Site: brandenburg
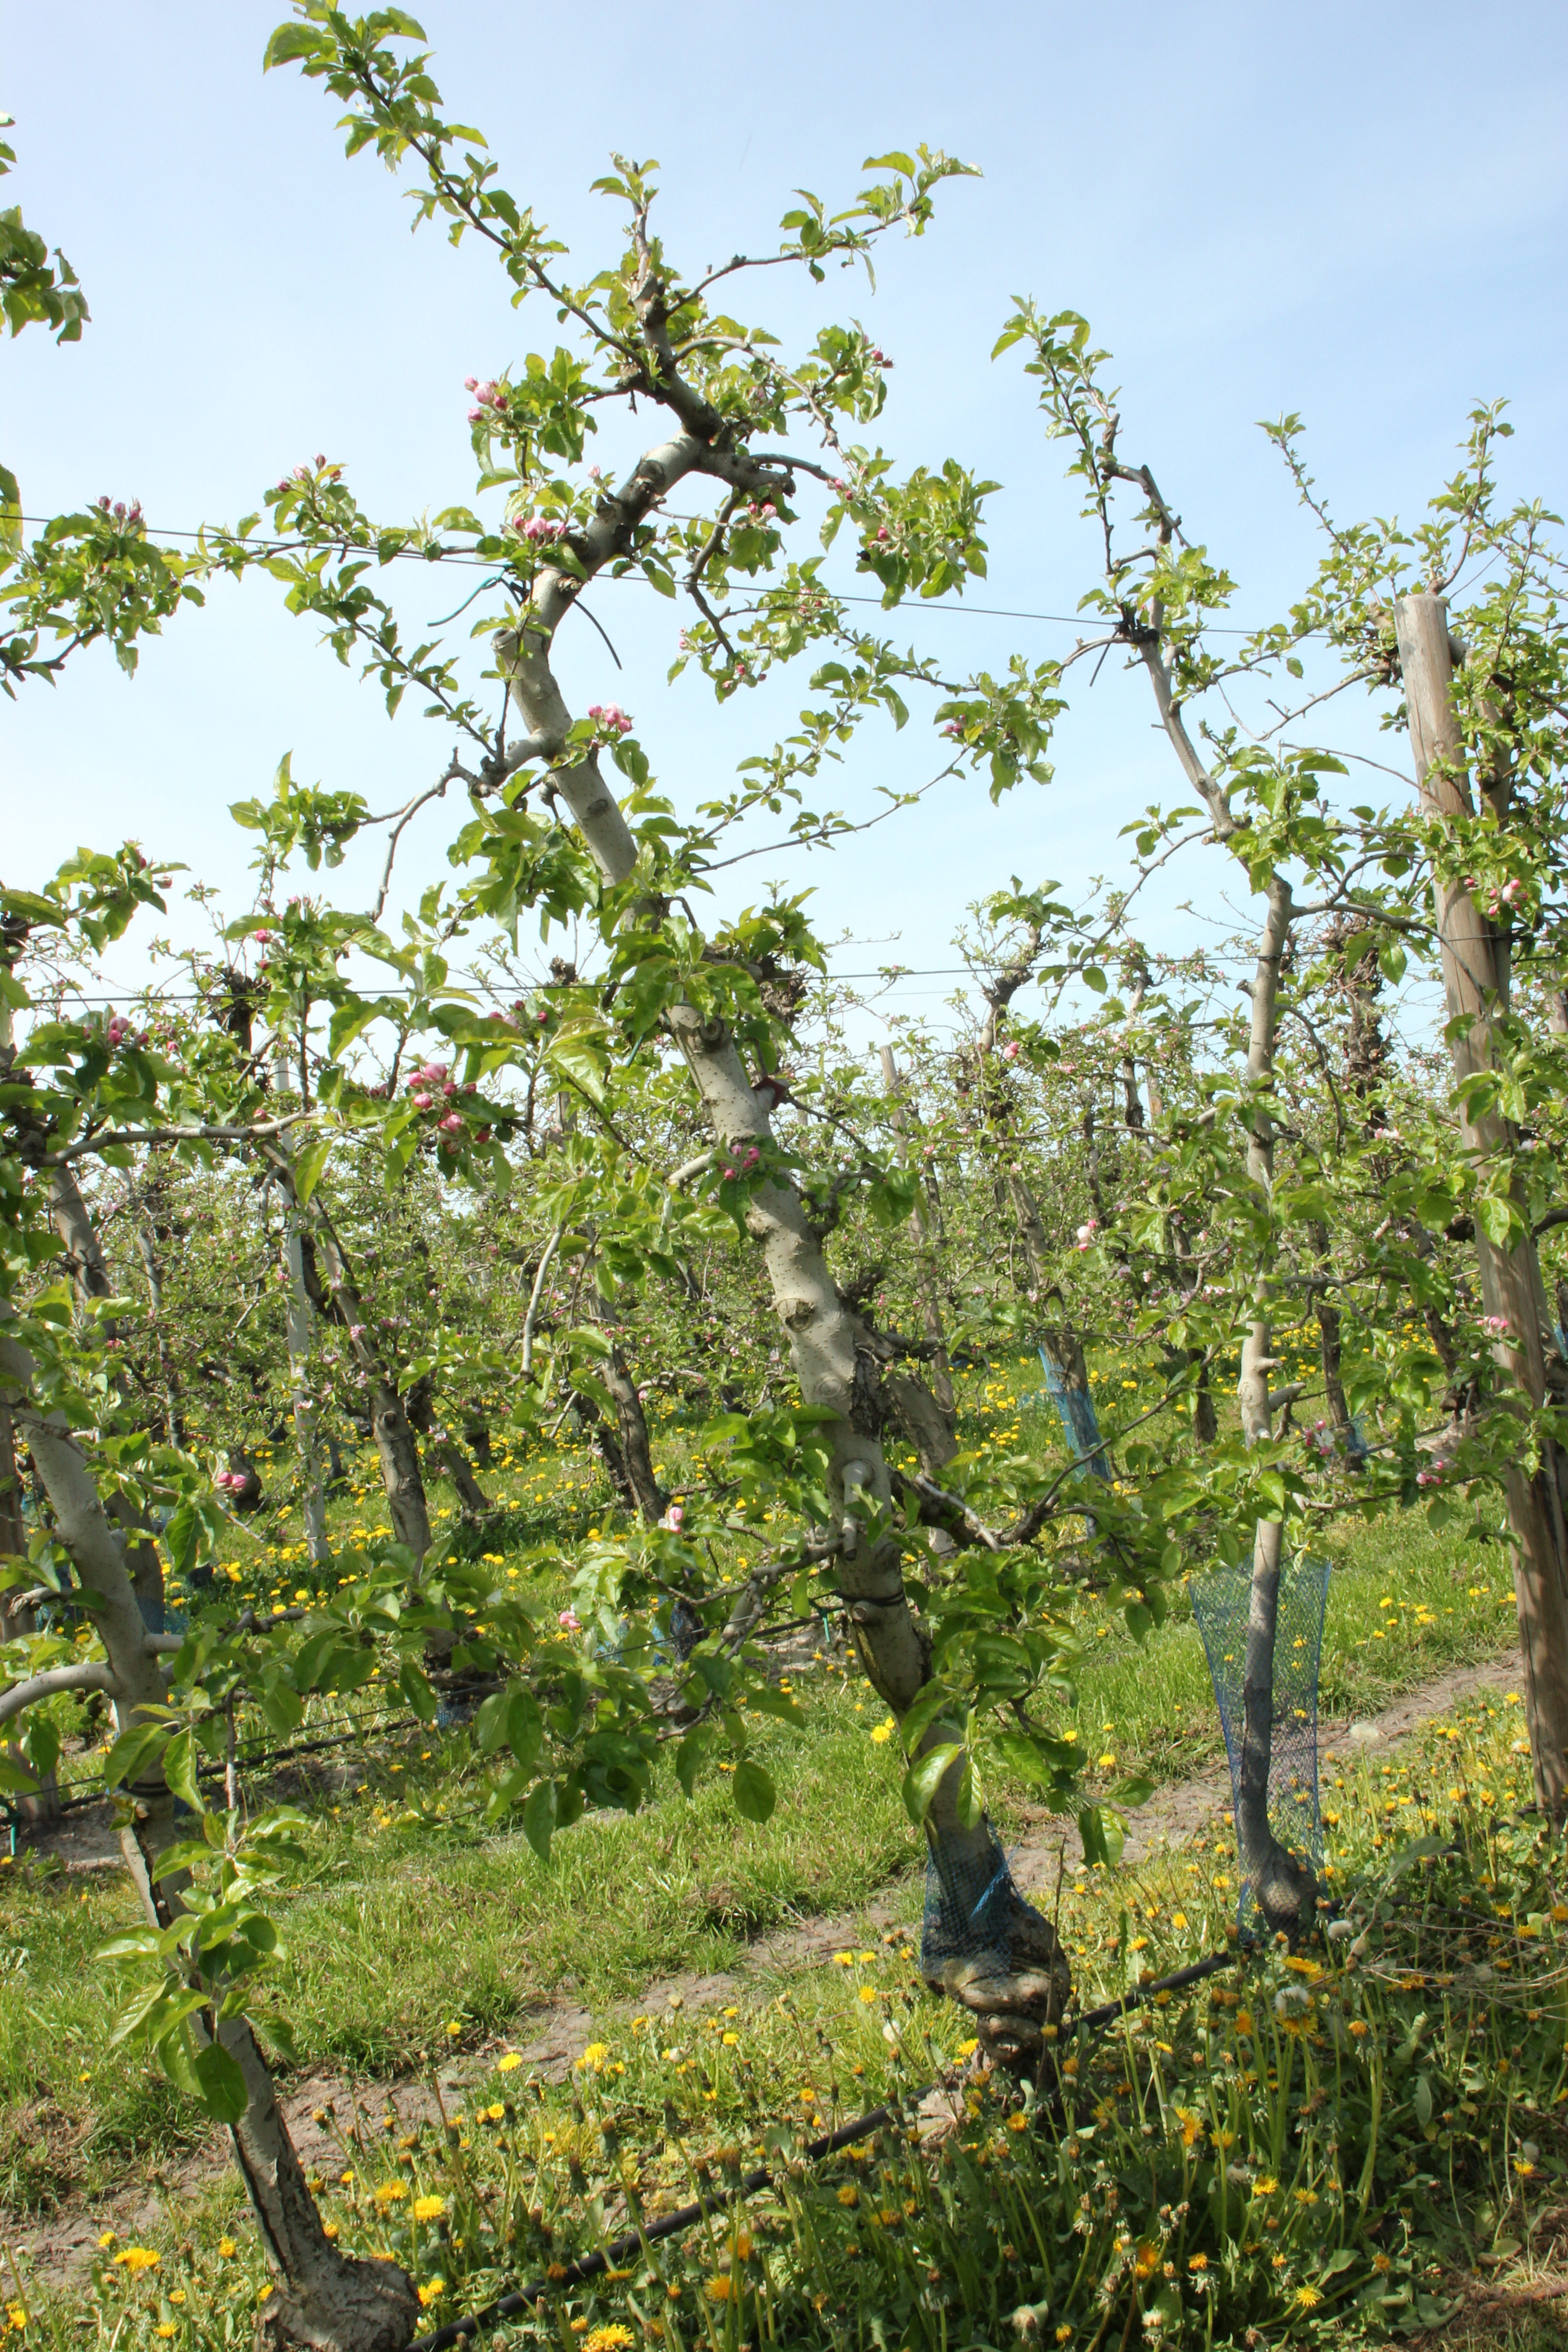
Growth stage (BBCH 60): Flowering